Git

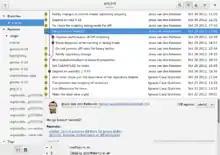
gitg is a graphical front-end using GTK+.

(FTP), or a Git protocol over either a plain socket or Secure Shell (ssh). Git also has a CVS server emulation, which enables the use of existing CVS clients and IDE plugins to access Git repositories. Subversion repositories can be used directly with git-svn.